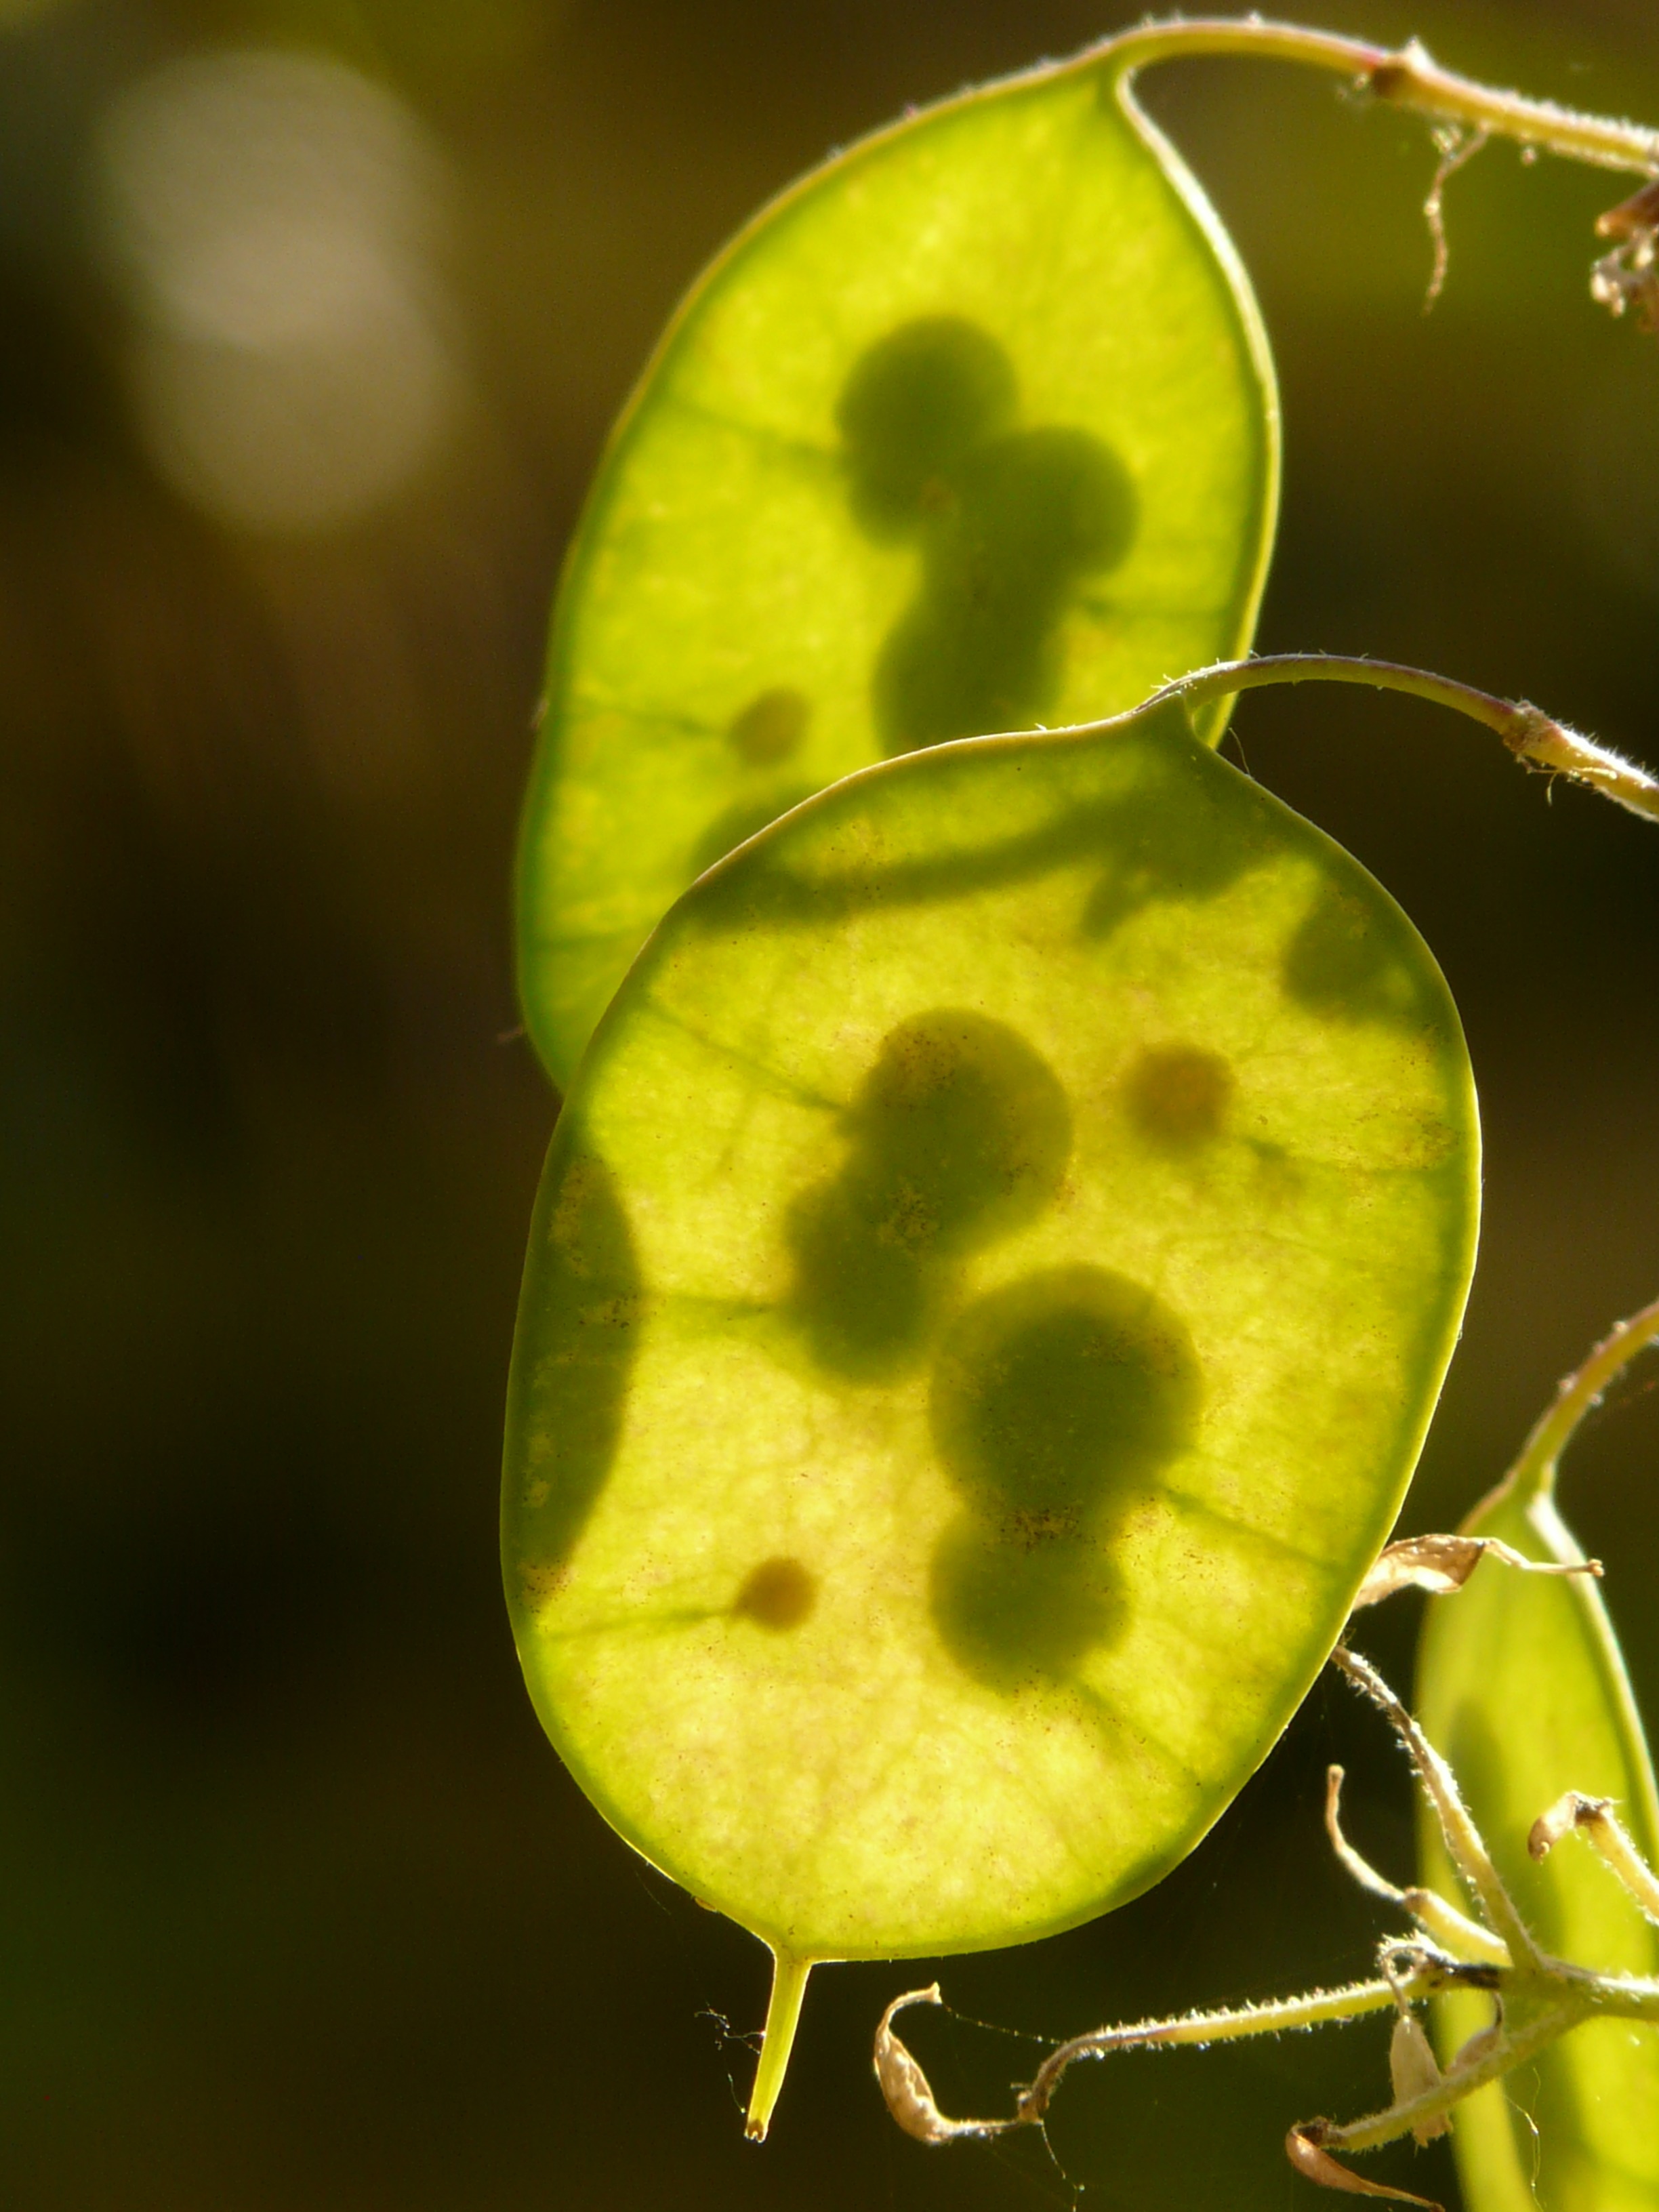
nature, plant, photography, leaf, flower, food, green, herb, produce, botany, yellow, flora, close up, macro photography, ornamental plant, flowering plant, plant stem, land plant, sch tchen, silver leaf, one year silver leaf, horticultural silver leaf, garden lunaria